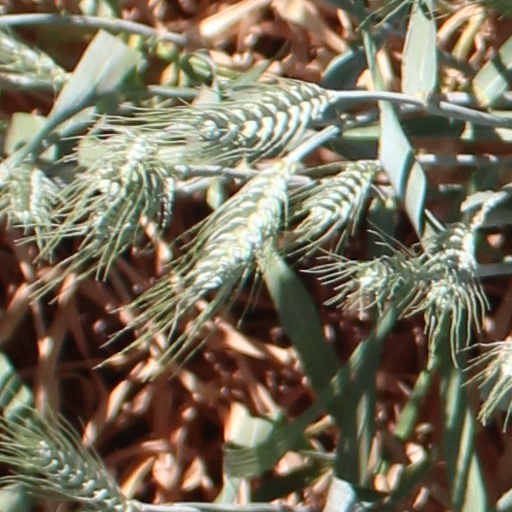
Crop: wheat